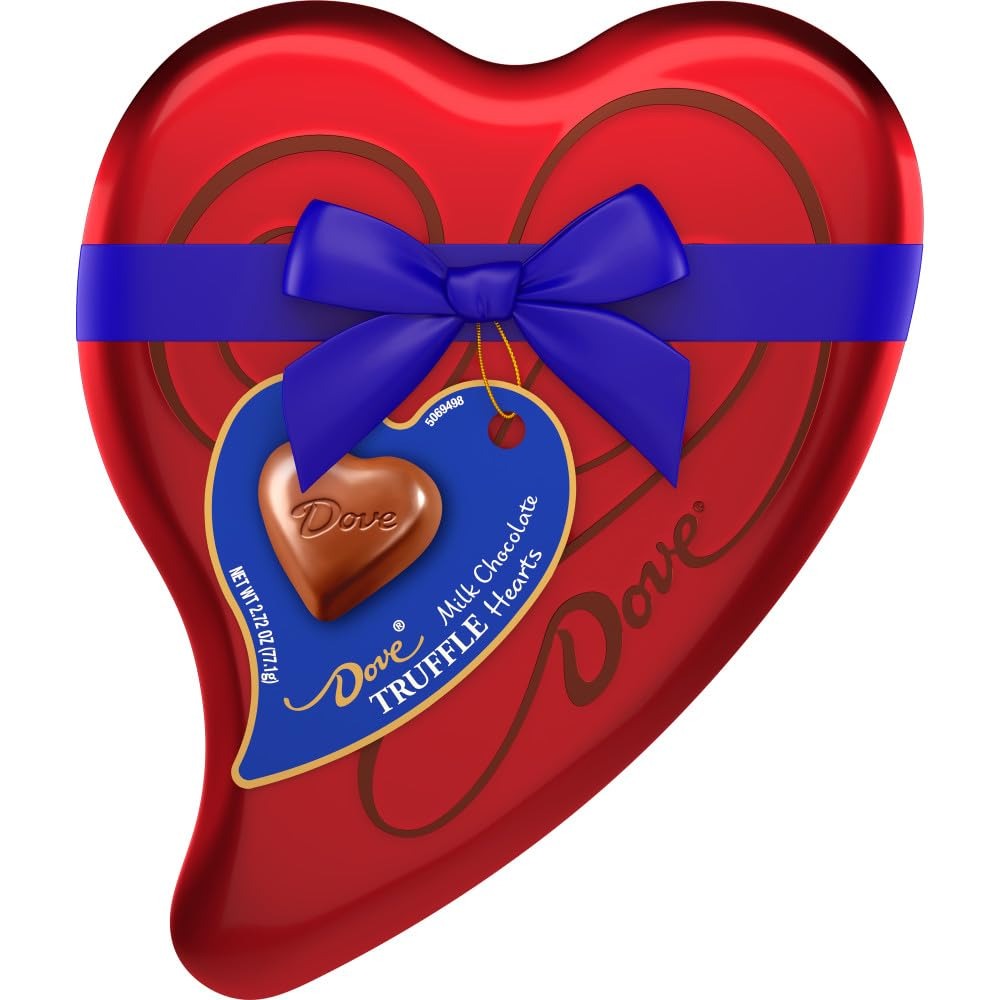
Item Name: Dove Assorted Chocolate Truffle Candy, 2.27 Oz Heart Tin
Bullet Point 1: Contains one (1) 2.72-ounce heart-shaped tin of DOVE Valentine's Day Assorted Chocolate Truffle Candy
Bullet Point 2: This is not your typical box of chocolates! This heart tin includes DOVE Milk Heart Truffles
Bullet Point 3: Packaged in a beautiful red heart-shaped tin, DOVE Truffles Chocolate Candy is the ultimate Valentine's Day gift
Bullet Point 4: Your special someone will feel extra special receiving a DOVE Heart with flowers and a holiday card
Bullet Point 5: Binge your favorite romantic movies and pass the tin around for a sweet Galentine's Day
Value: 2.72
Unit: Ounce

Price: 13.49